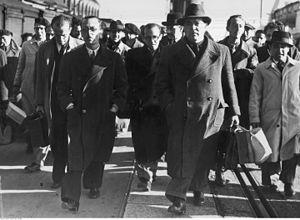
Le Conseil nationale de défense est un organe de direction mis en place après le coup d'État du colonel Casado. Présidé par le général Miaja avec l'intention de négocier avec Franco, il écarte Juan Negrín et son gouvernement, qui souhaite prolonger la Guerre civile pour le relier a la future confrontation européenne, seule chance selon eux de sauver la République.